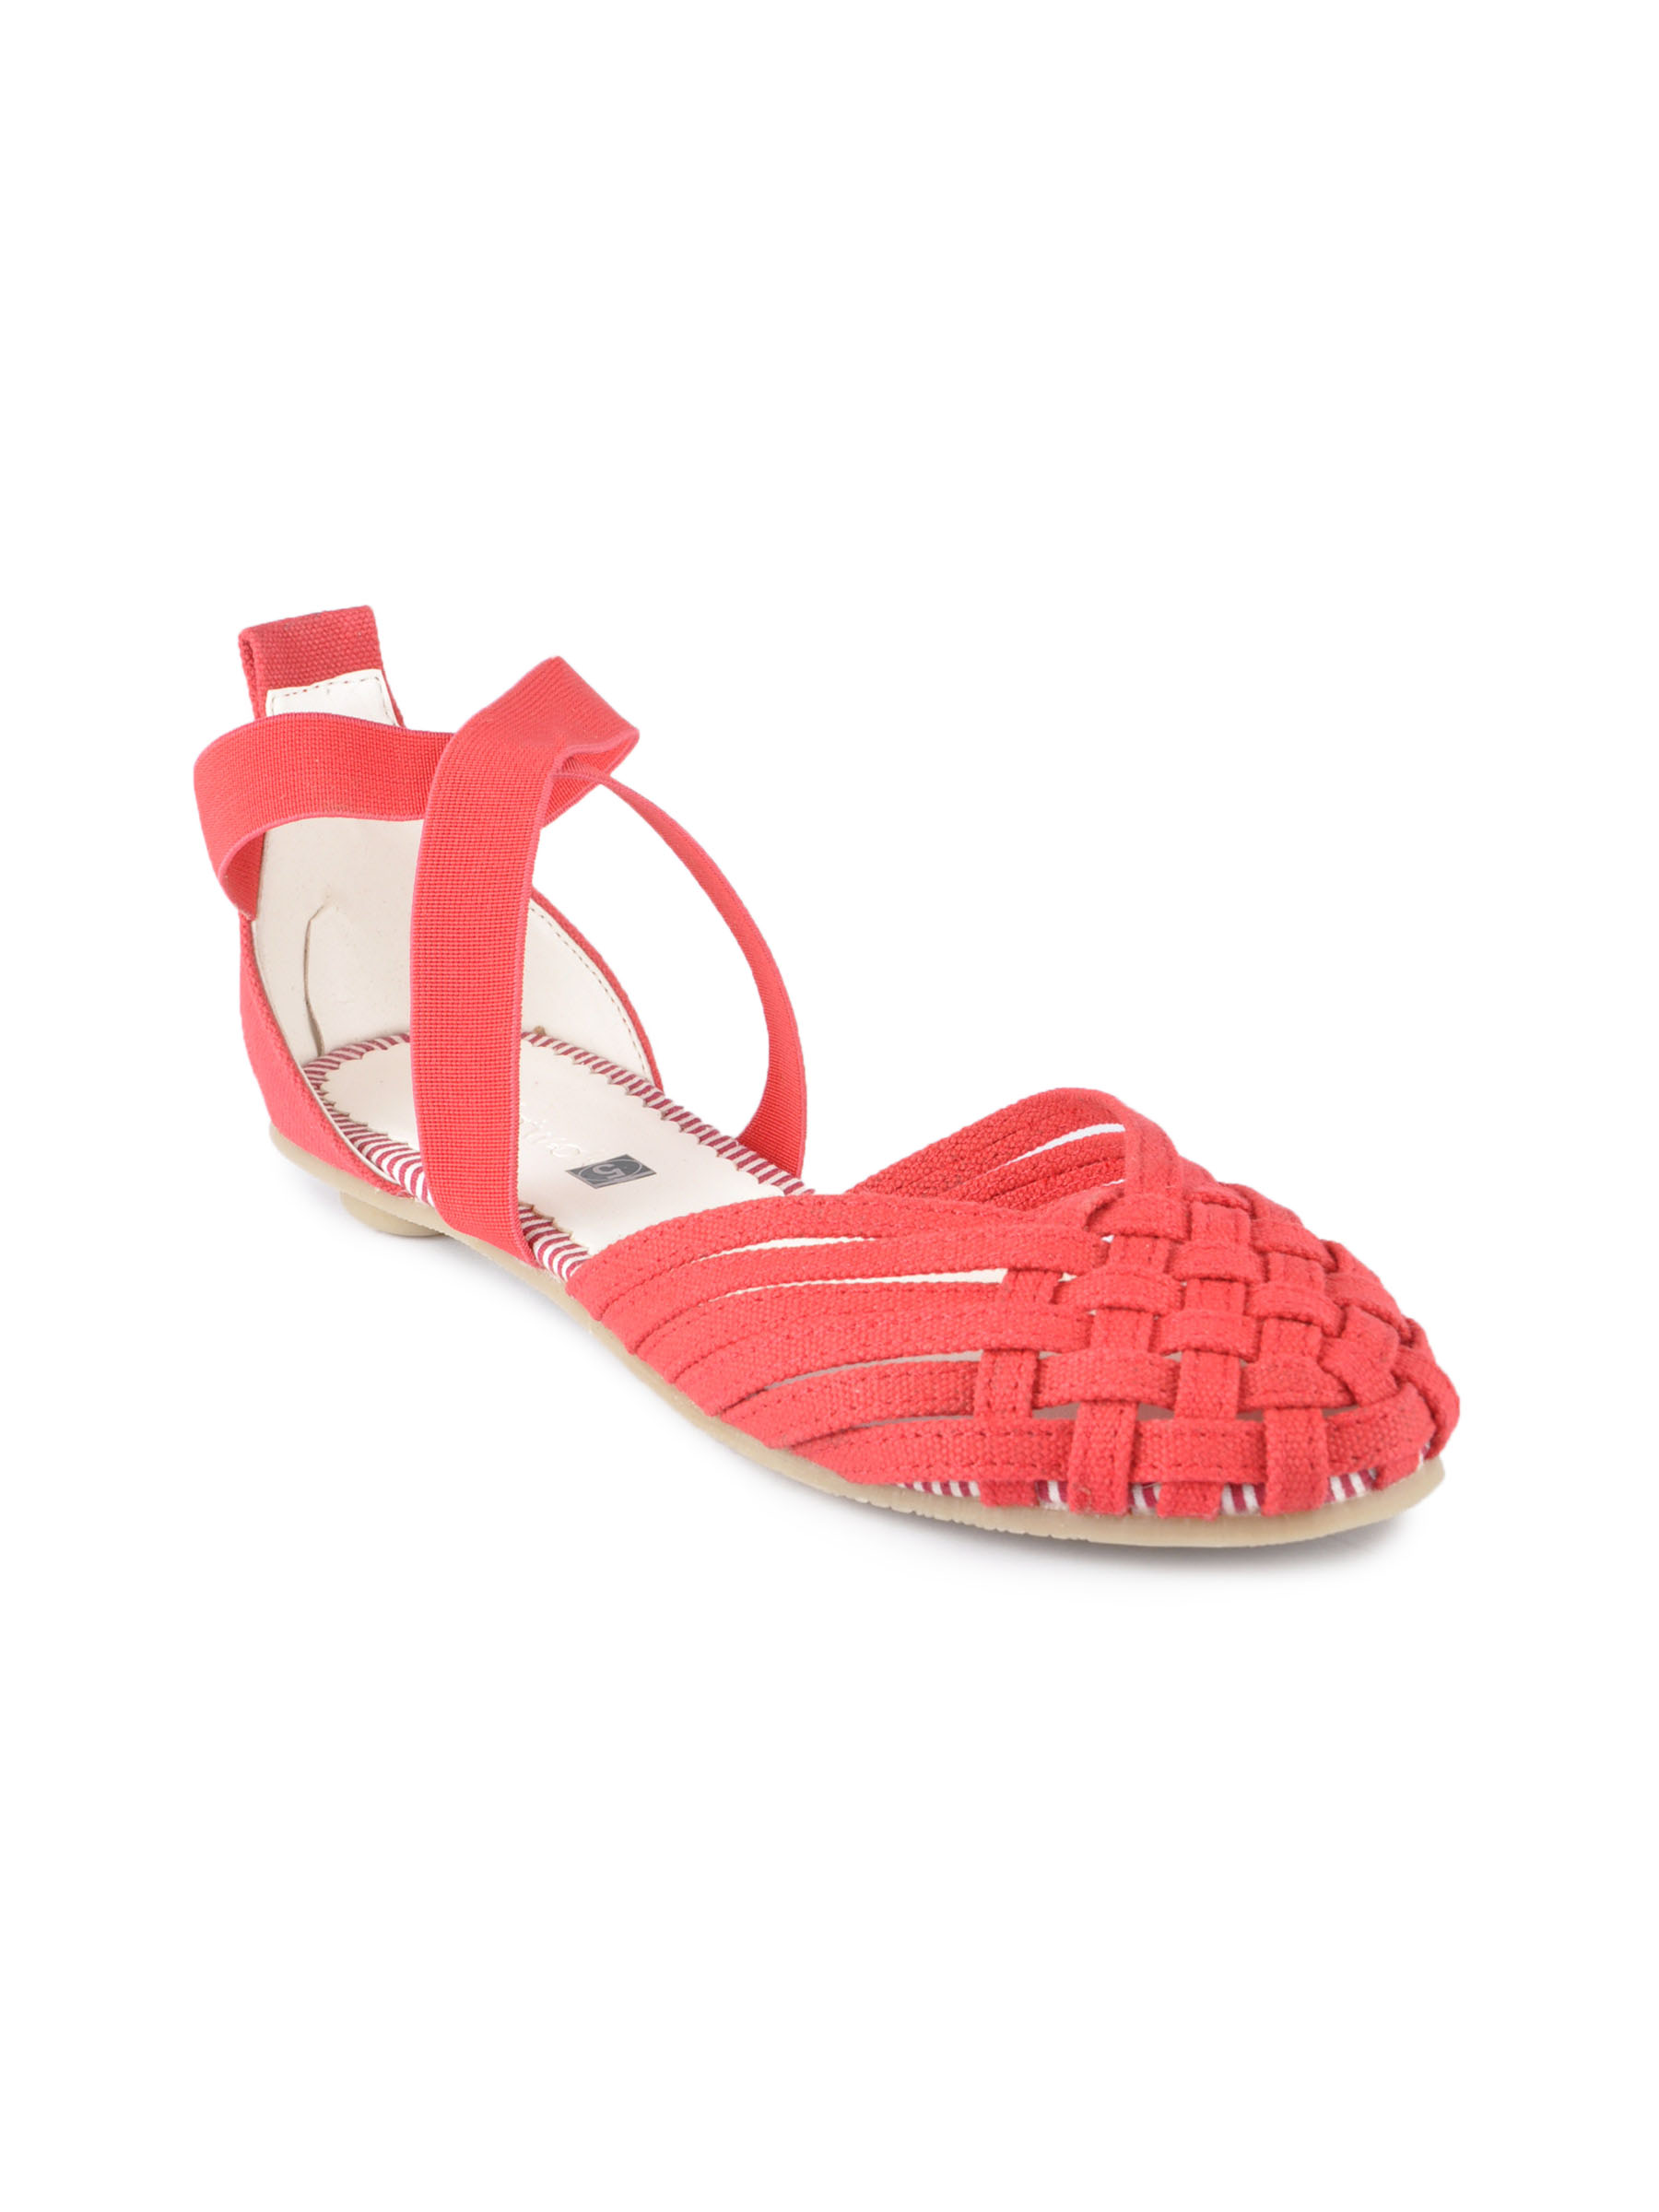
Catwalk Women Casual Red Flats
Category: Footwear / Shoes / Heels
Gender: Women
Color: Red
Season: Winter 2015
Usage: Casual